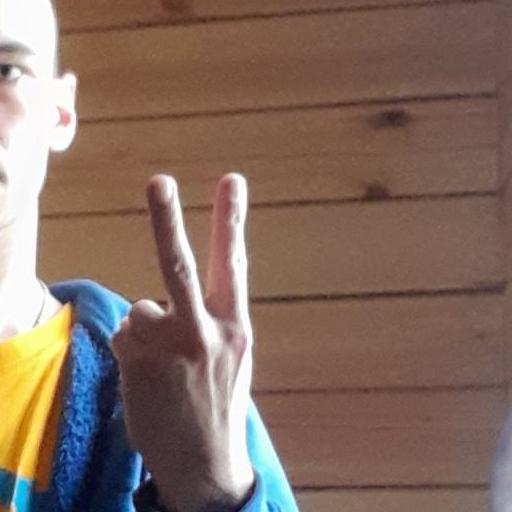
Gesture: peace_inverted